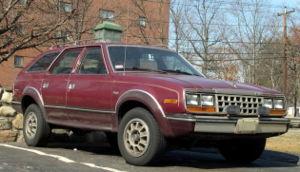
American Motors Corporation, plus connue sous le nom AMC, est un constructeur automobile américain, créé en 1954 par la fusion de Nash Motors et Hudson Motor Car Company. À cette époque, elle fut la plus grosse fusion de sociétés réalisée aux États-Unis, évaluée à 197 793 366 $US. Quatrième constructeur américain, avec notamment la marque Jeep, AMC vit ses ventes décliner à la fin des années 1970 face à la concurrence des trois grands de l’auto américains et des constructeurs japonais. Il dut s’allier puis être repris par Renault en 1979. Mais face aux difficultés du groupe français, AMC fut revendu à Chrysler le 2 mars 1987. Ce dernier cessa l’utilisation de la marque AMC et des modèles venant de Renault pour ne retenir que la division Jeep et la marque Eagle.